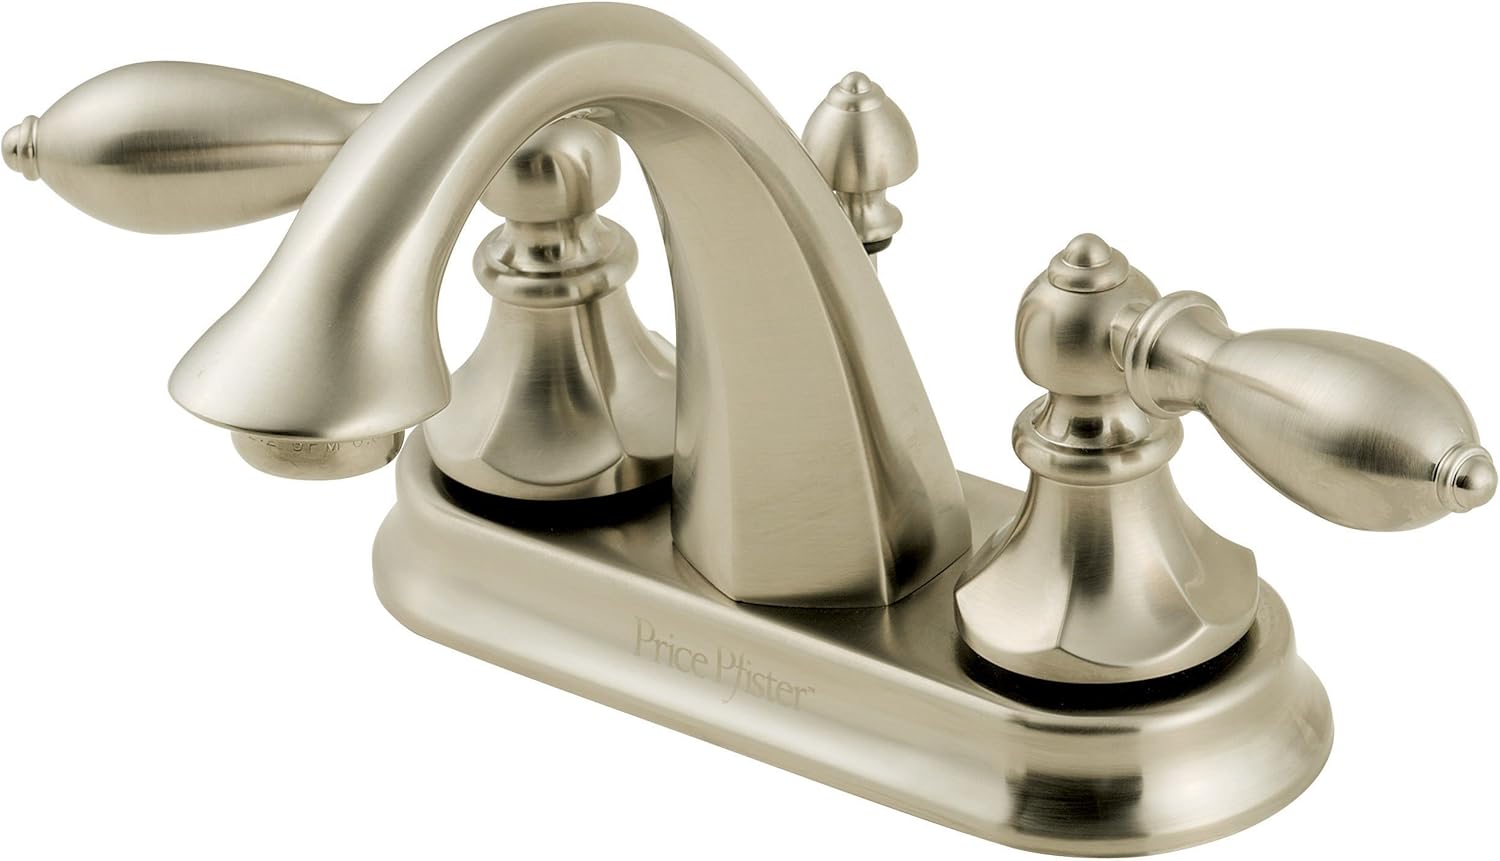
Price Pfister GT48-E0BK Catalina 4-Inch Centerset Bathroom Faucet, Brushed Nickel
Category: Tools & Home Improvement
Product Description Catalina enhances any setting with a splash of romantic artistry. The contrasting sweeping curves with sleek and modest lines of the Catalina family define a statement of style. Catalina unites extravagant high-arc styling with convenience and functionality. The high arcing spout rises gracefully over a sink for accessible comfort while the full-bodied metal lever handles provide strength and lifetime durability. From the Manufacturer Catalina enhances any setting with a splash of romantic artistry. The contrasting sweeping curves with sleek and modest lines of the Catalina family define a statement of style. Catalina unites extravagant high-arc styling with convenience and functionality. The high arcing spout rises gracefully over a sink for accessible comfort while the full-bodied metal lever handles provide strength and lifetime durability.
Features: 1 | Imported | Pforever Seal- features advanced ceramic disc valve technology with a never leak guarantee | WaterSense Certified- 30% less water consumption without compromising your water experience | At Pfister, we know what you want out of a faucet because we know what we want out of a faucet. And because we're faucet people, we know how to make that happen – beautifully, reliably, and affordably | 3-Hole mount | Features Push & Seal tool-less drain assembly